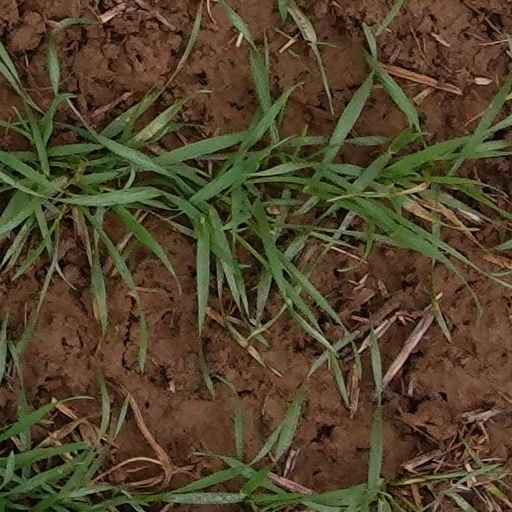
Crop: wheat